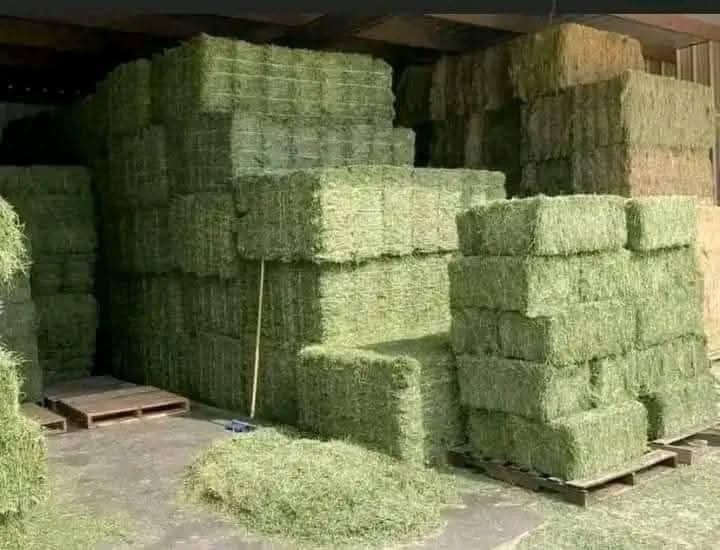
Mabale ya majani mabichi ambayo yamepangwa kwa mpangilio mzuri juu ya [cs] pallets [cs] za mbao katika eneo kubwa ya kuhifadhia, ikionyesha utaratibu na uhifadhi wa chakula cha mifugo kwa uangalifu.